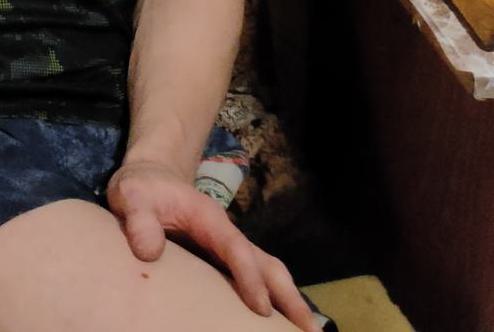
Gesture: no_gesture